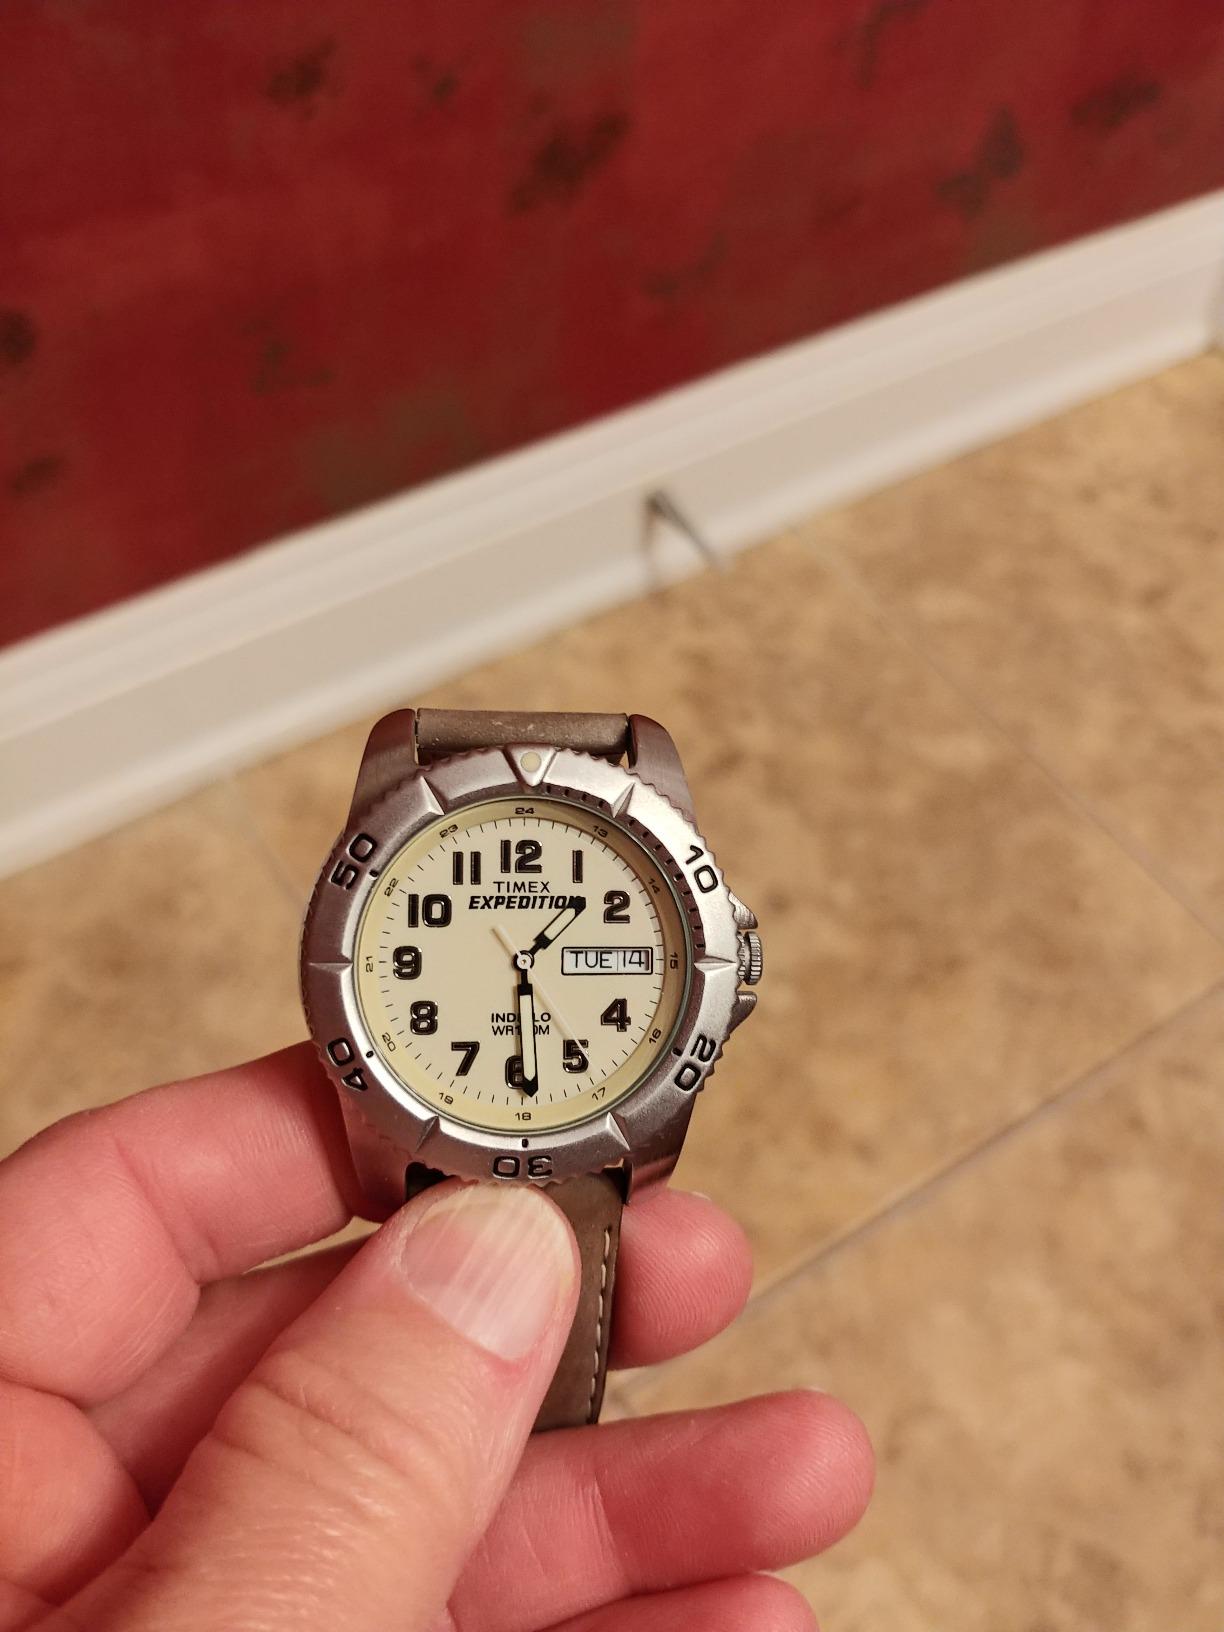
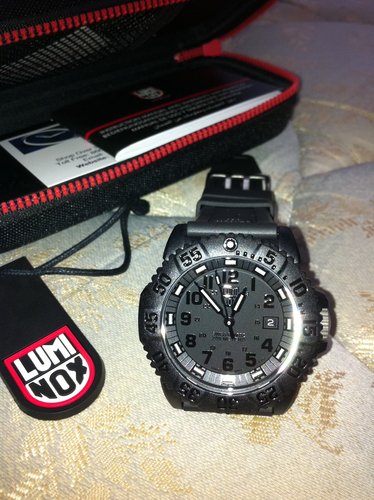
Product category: accessories_watch
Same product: no